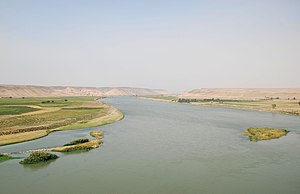
Eufrat
Eufrat ved Zalabiya i Syrien
Eufrat er en flod, der udspringer i Tyrkiet, løber igennem Syrien og Irak for at udmunde i den Persiske Golf.